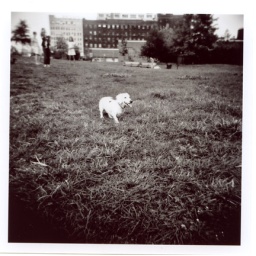
white dog in DUMBO